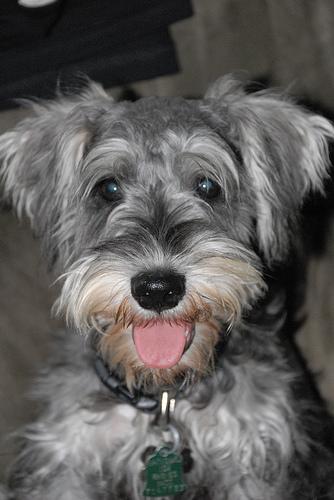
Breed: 2342-n000102-miniature_schnauzer